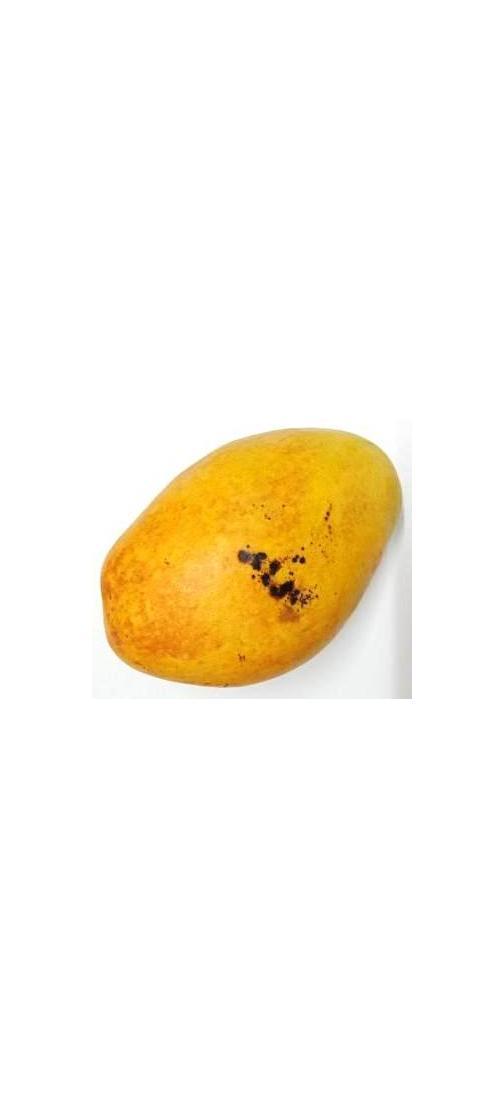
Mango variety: Bari-11